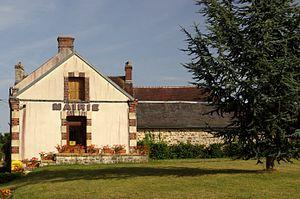
La mairie de Leffard, Calvados.
Leffard est une commune française, située dans le département du Calvados en région Normandie, peuplée de 204 habitants.